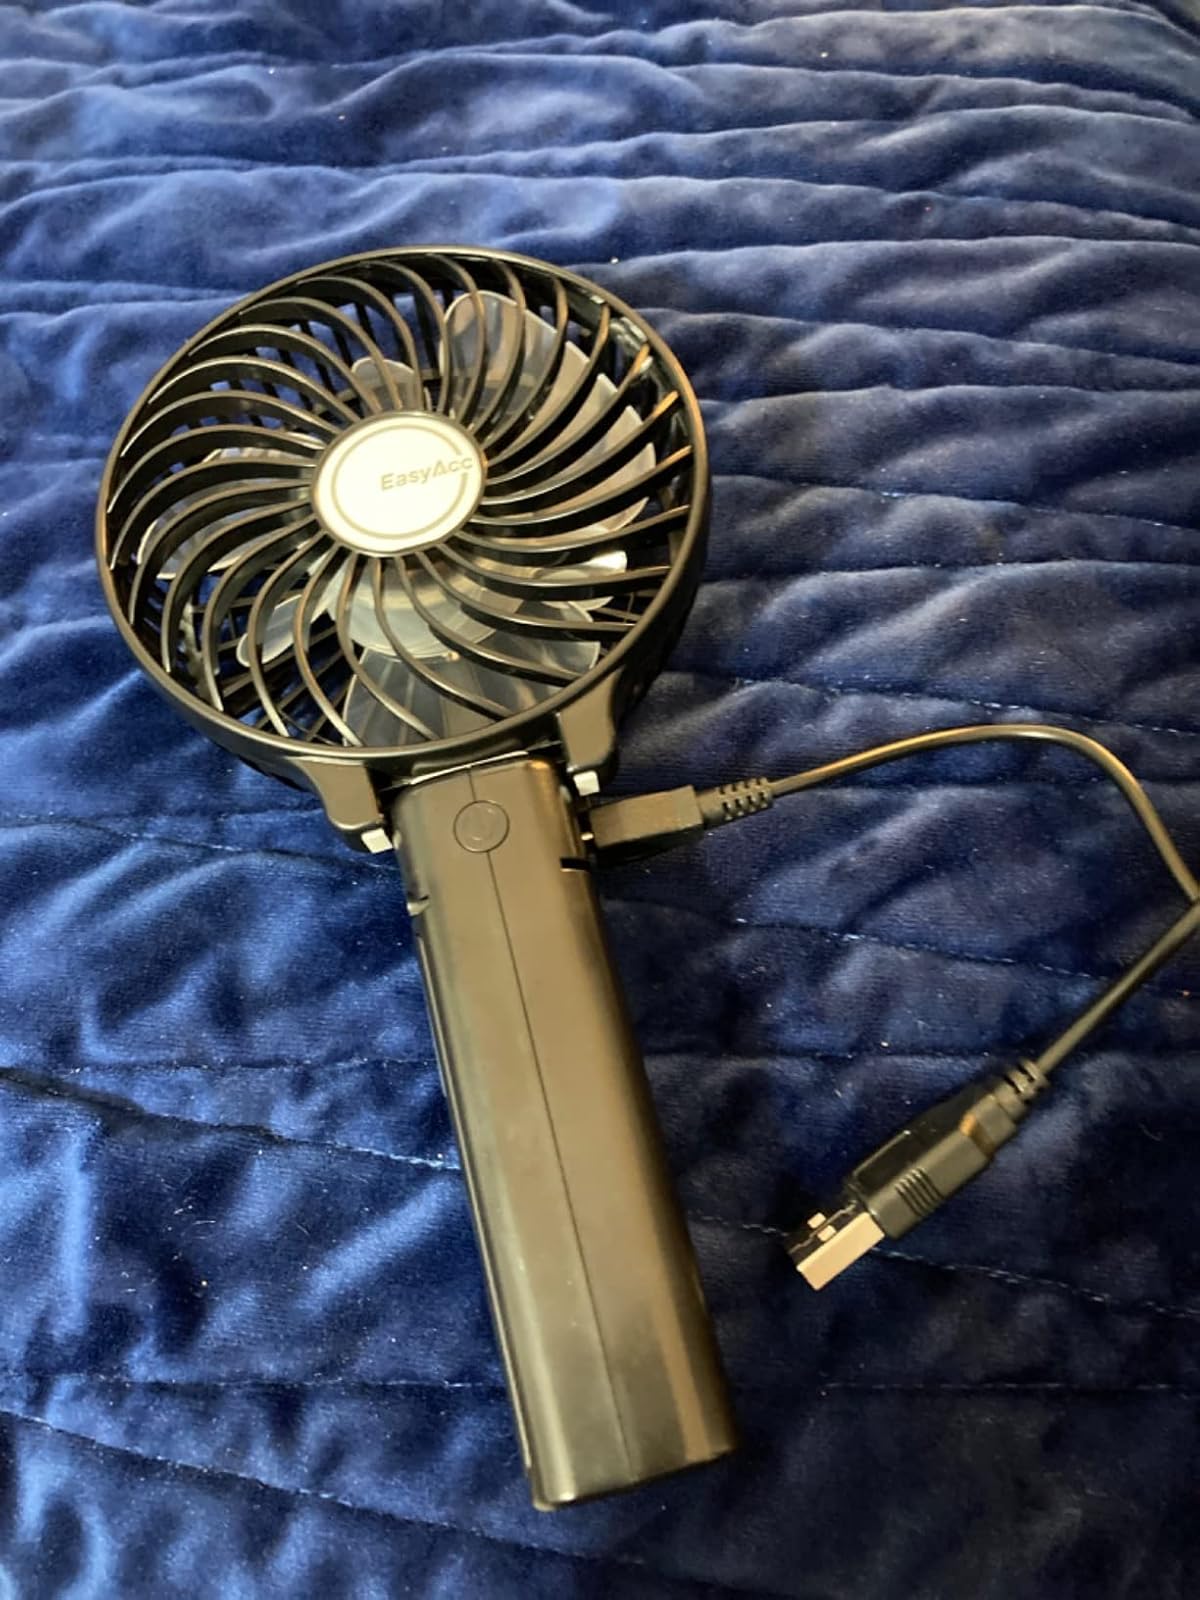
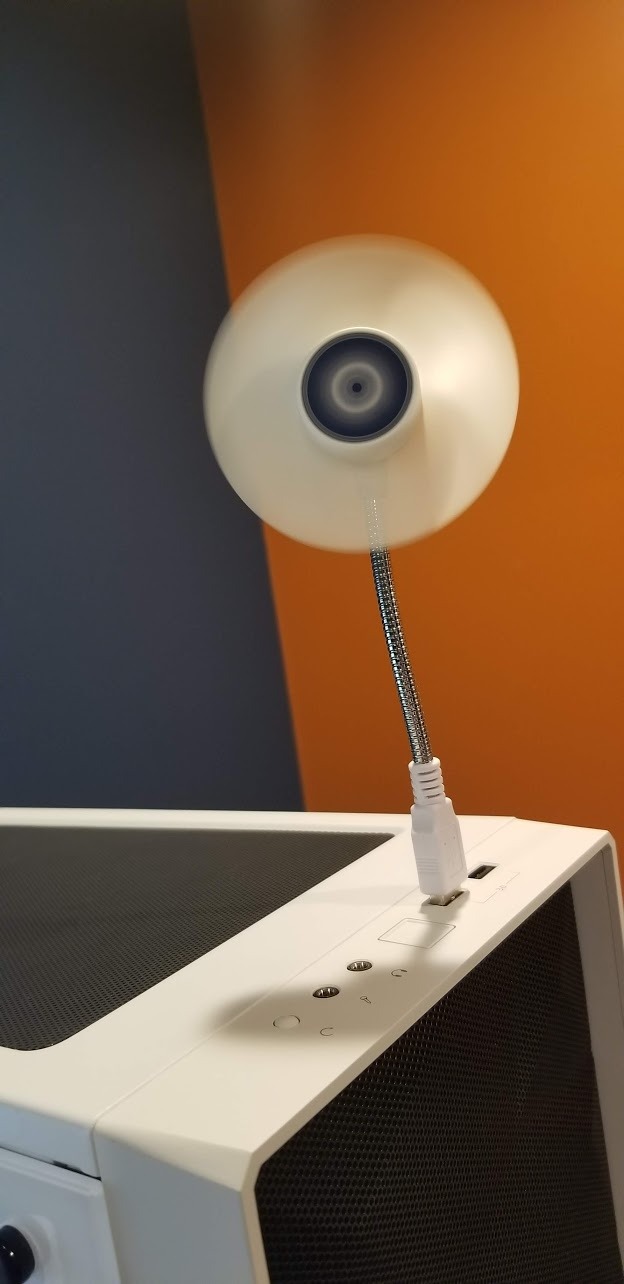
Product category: fan
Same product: no